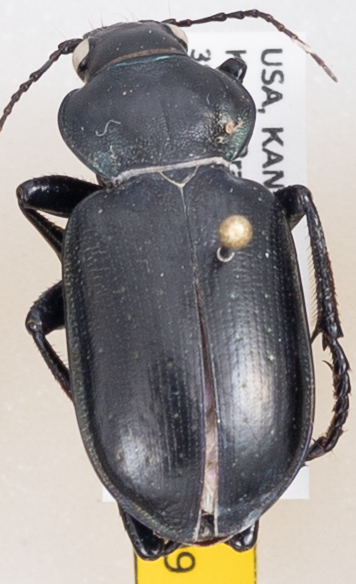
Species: Calosoma affine
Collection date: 2019-06-05
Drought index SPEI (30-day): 1.608
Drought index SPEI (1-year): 1.498
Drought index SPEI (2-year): -0.086